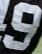
Number: 9